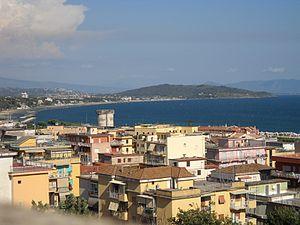
Formia est une ville de la province de Latina dans le Latium en Italie.